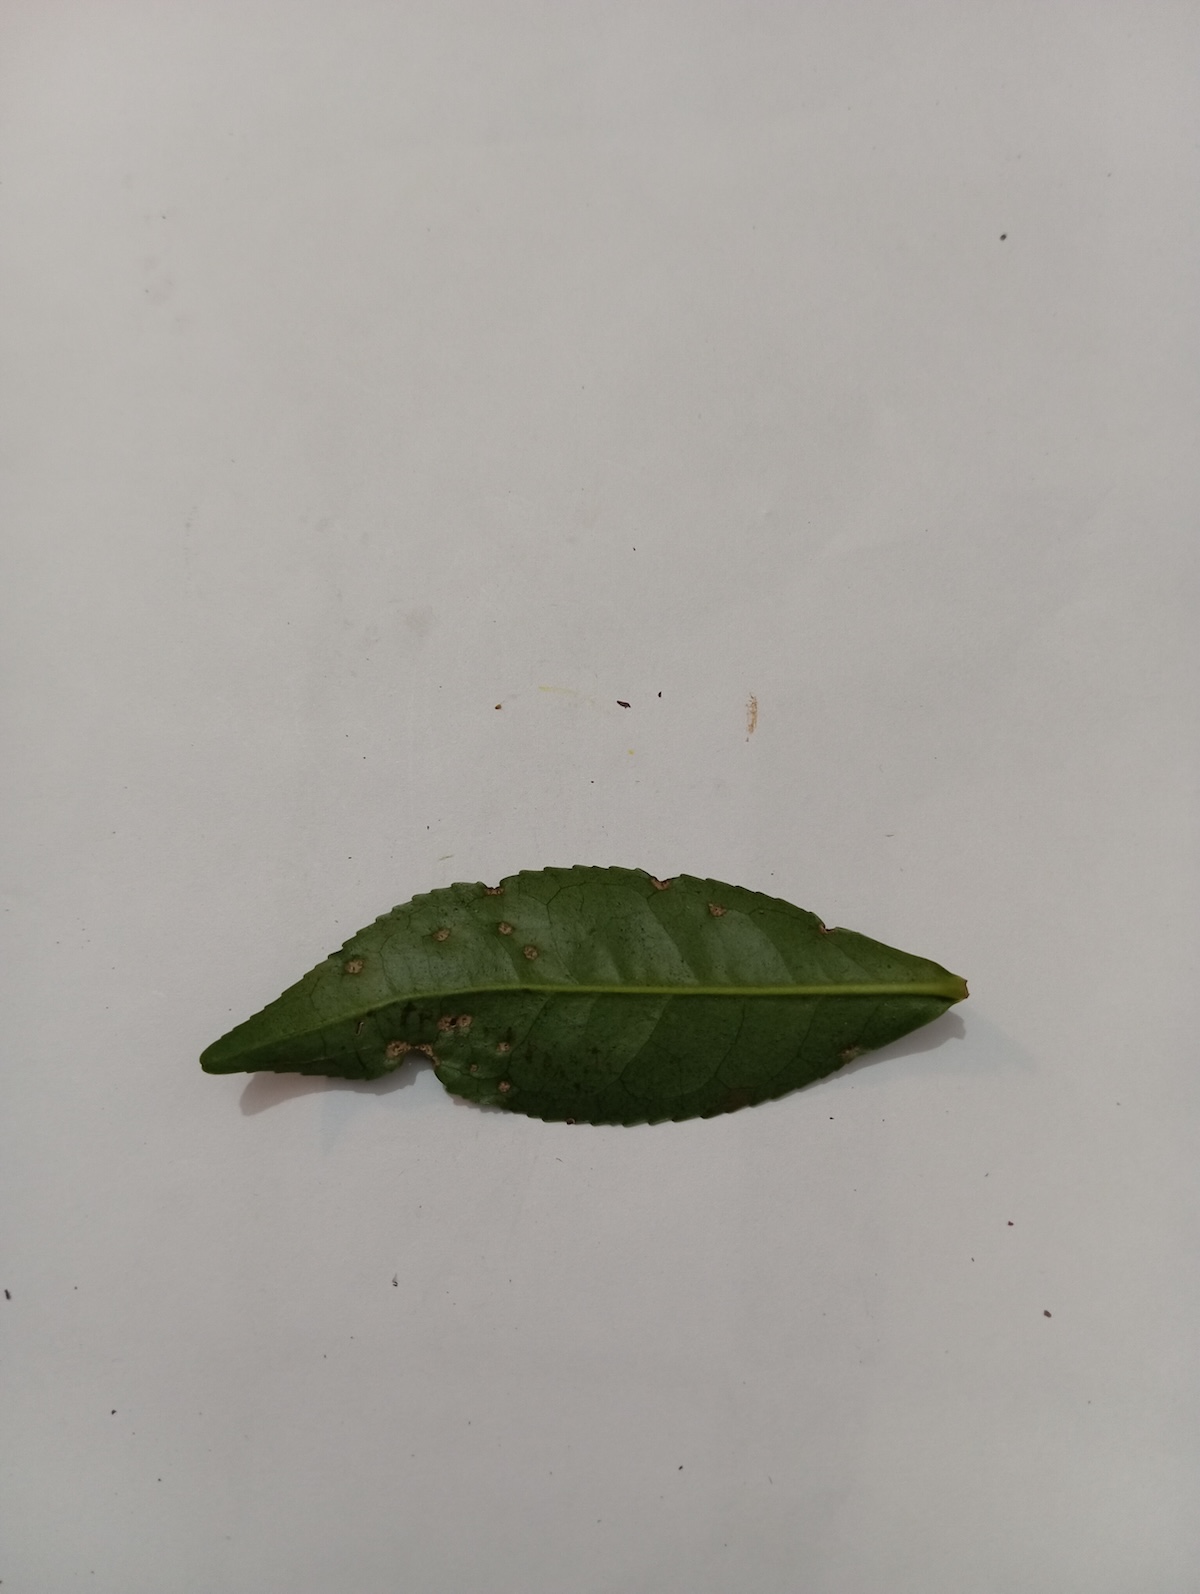
Label: Green mirid bug